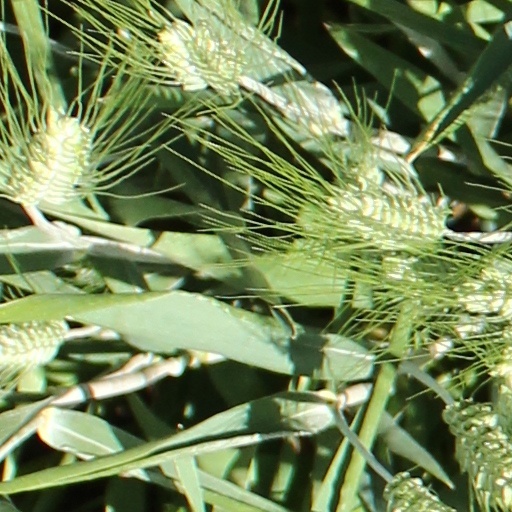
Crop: wheat